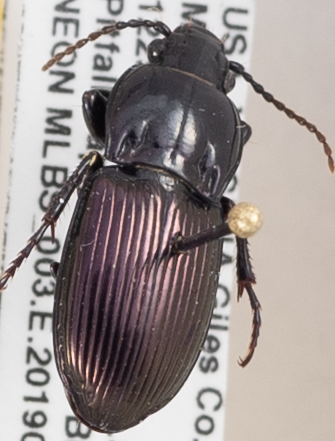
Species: Myas cyanescens
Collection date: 2019-06-18
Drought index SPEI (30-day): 0.36
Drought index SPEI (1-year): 2.09
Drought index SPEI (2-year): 2.09